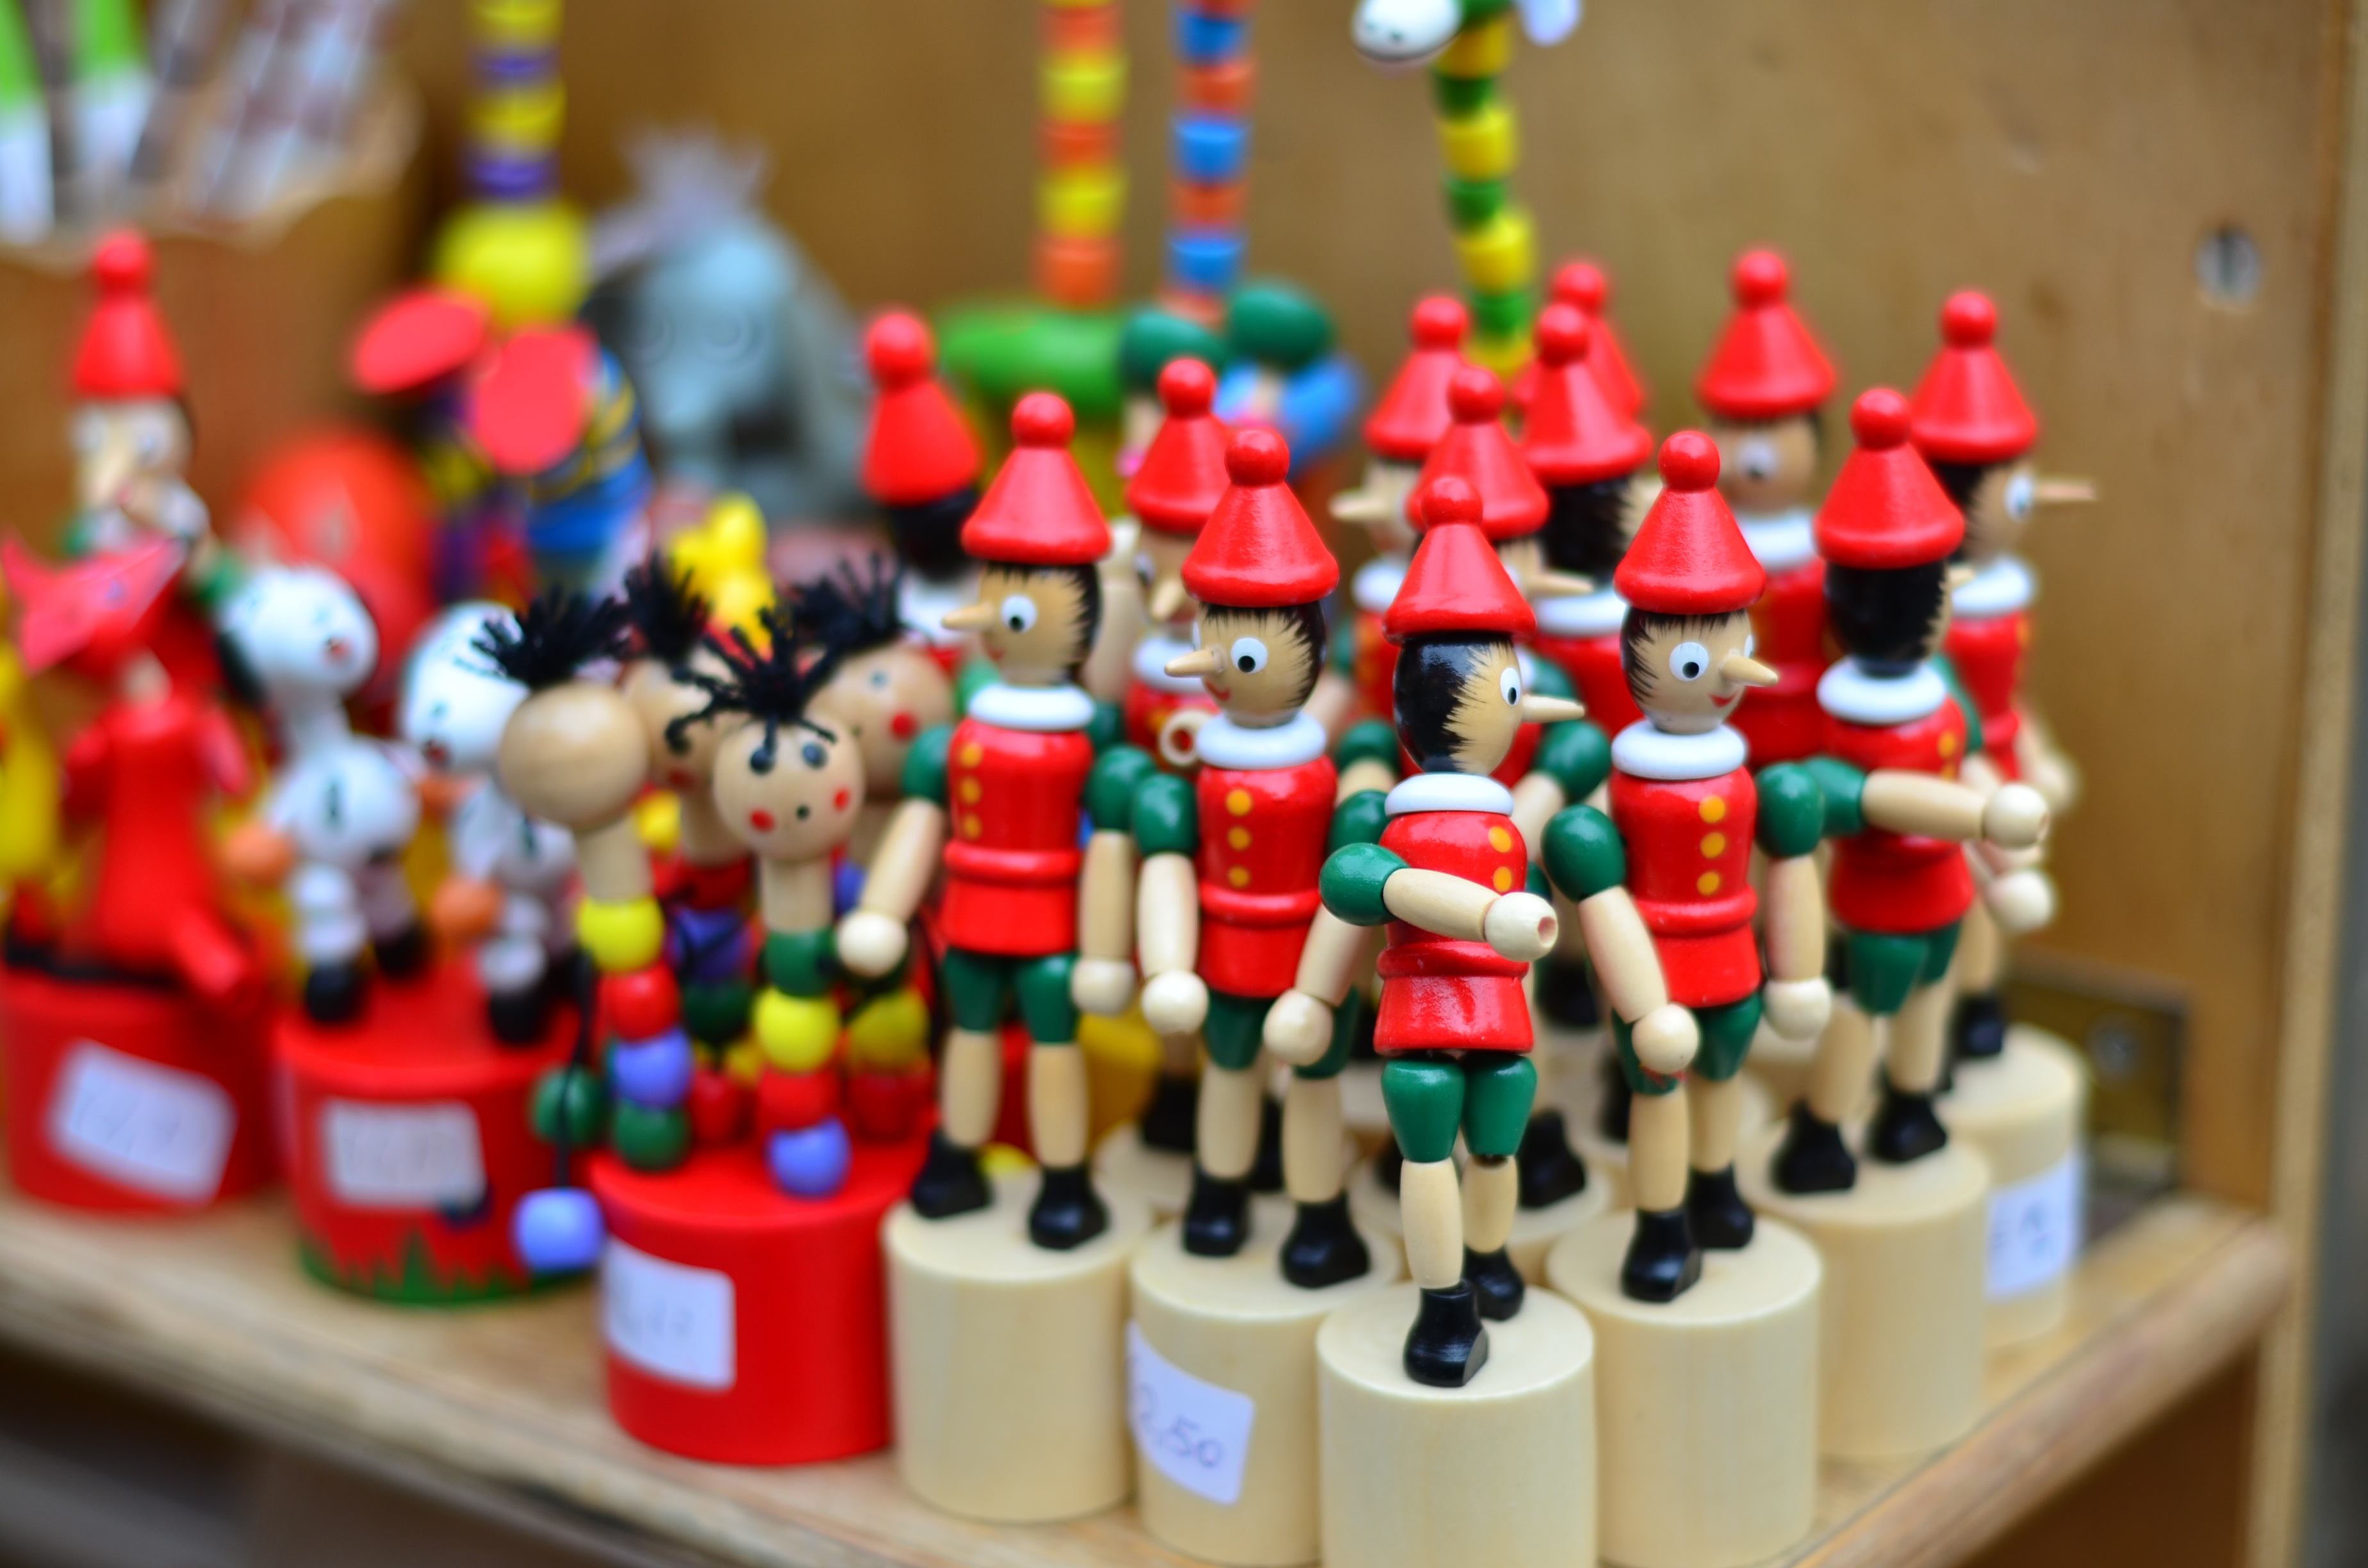
travel, europe, food, red, italy, tourism, christmas, dessert, toy, puppet, lego, roma, souvenir, pinocchio, touristic, wooden doll